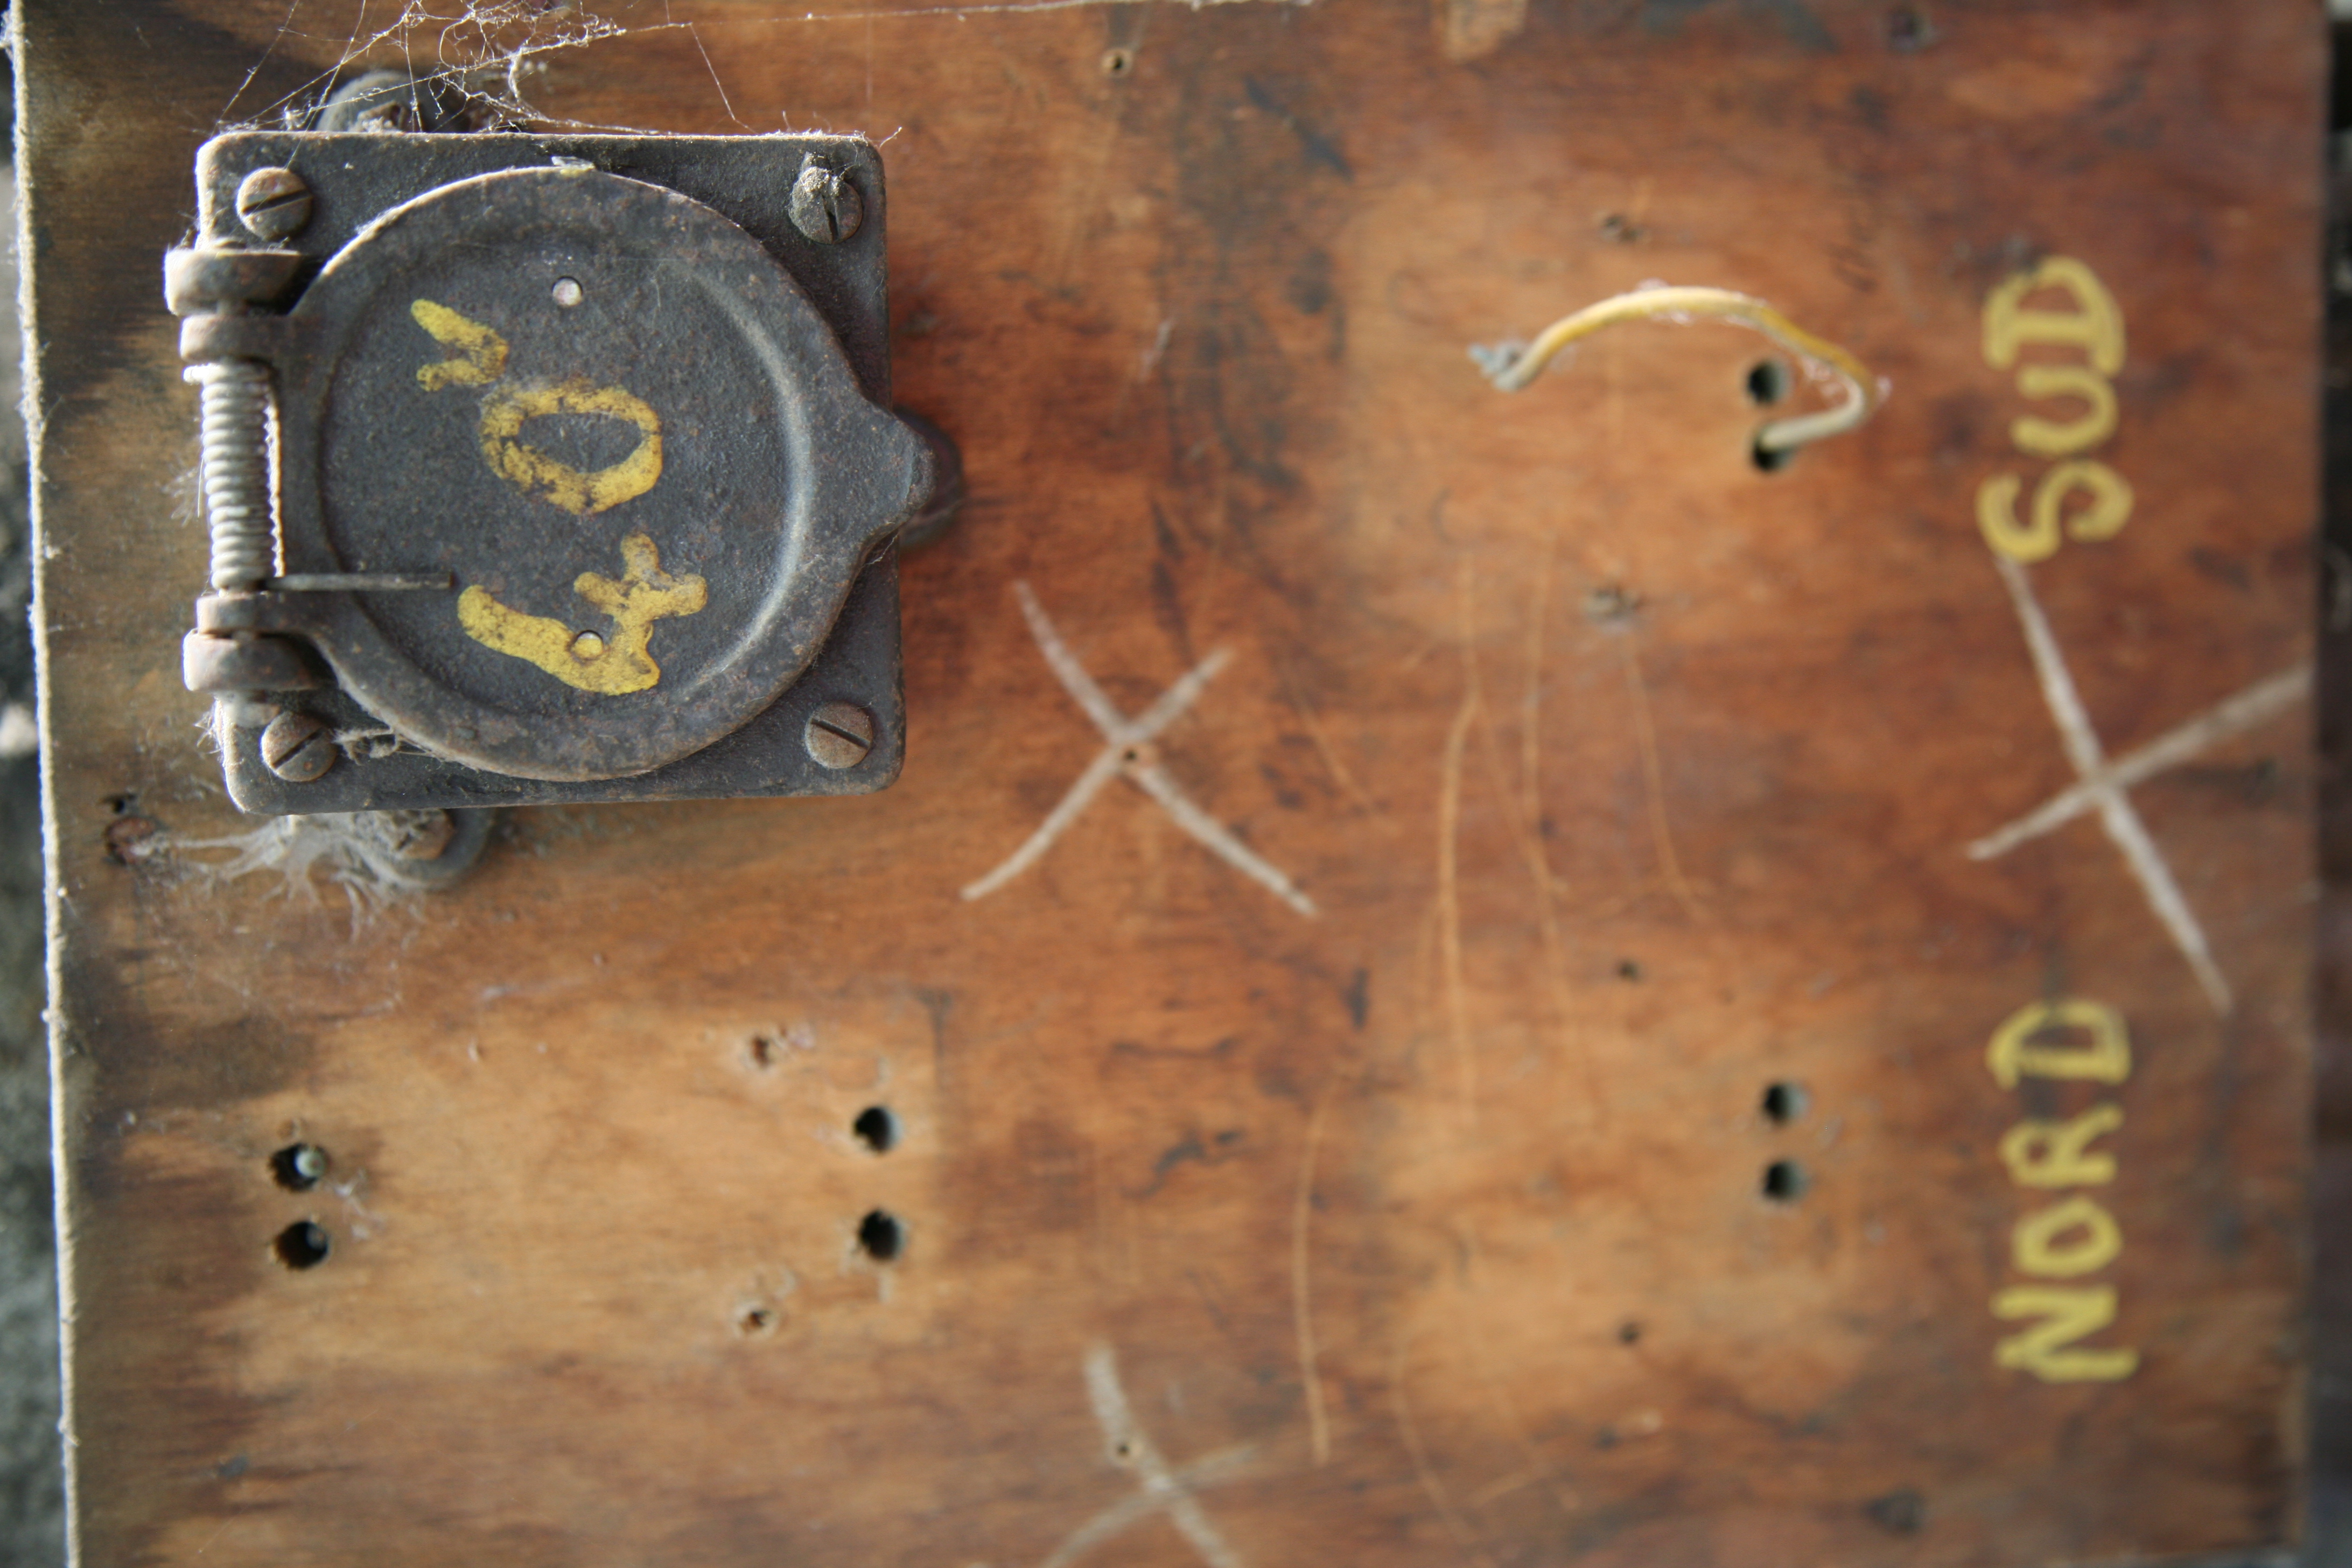
wood, antique, clock, number, photo, france, furniture, 2008, provence, arles, bouchesdurhone